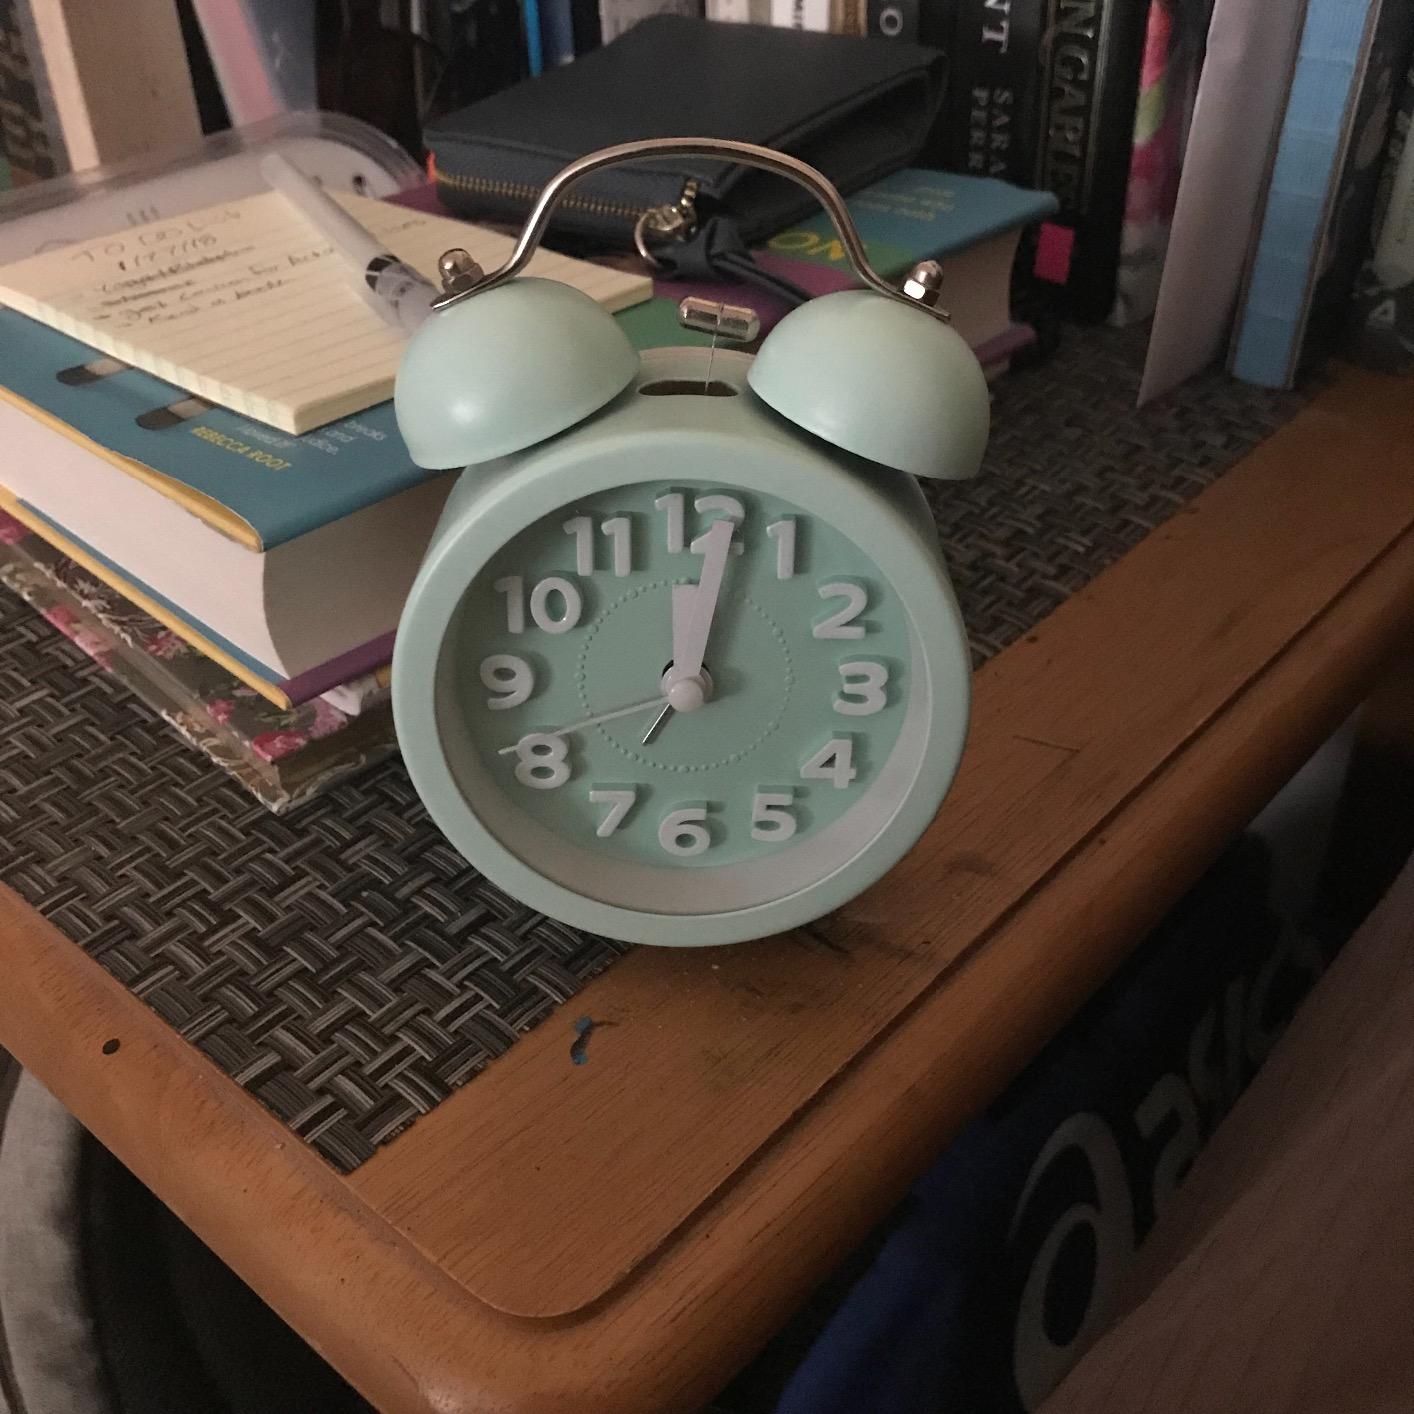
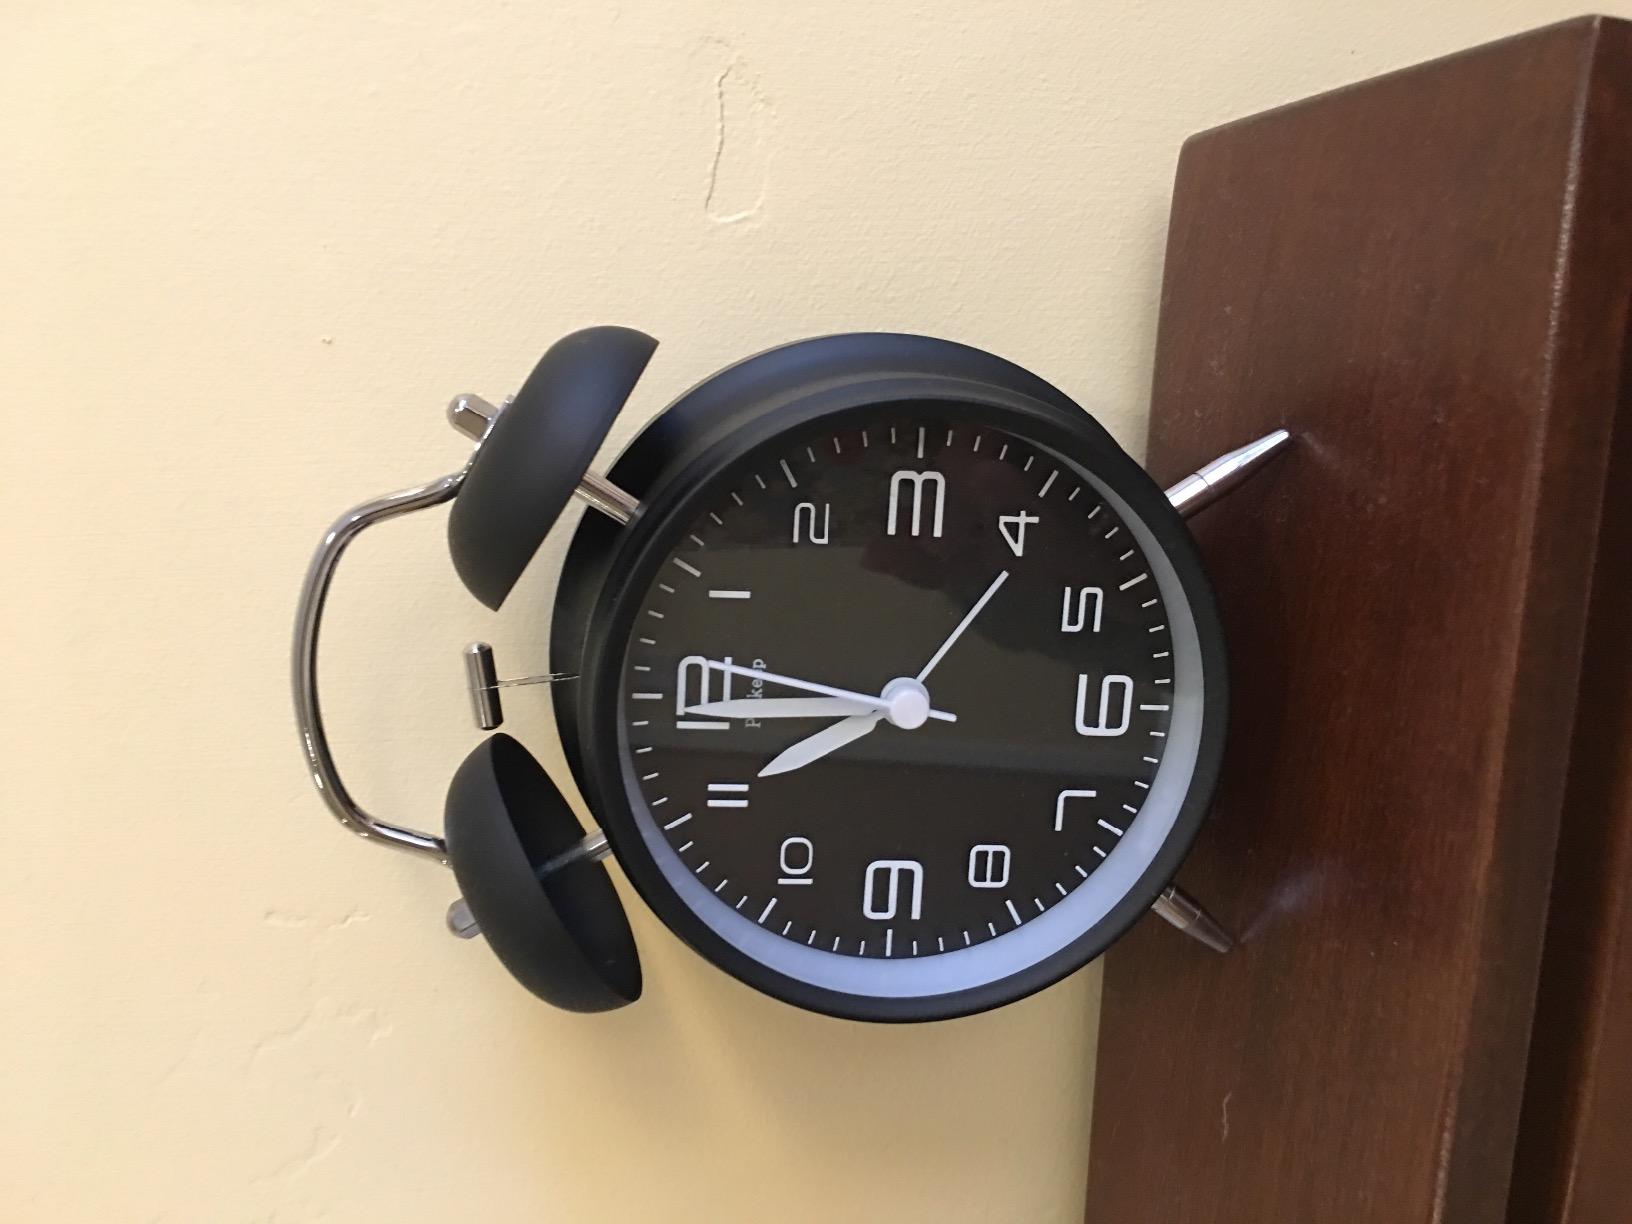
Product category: clock
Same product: no